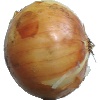
Label: white_onion